Italian literature

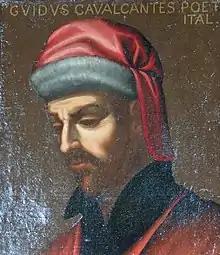
Painting on the gallery of portraits from the castle of Beauregard in Cellettes representing Guido Cavalcanti

13th century Tuscans spoke a dialect that closely resembled Latin and afterwards became, almost exclusively, the language of literature, and which was already regarded at the end of the 13th century as surpassing other dialects. In Tuscany, too, popular love poetry existed. A school of imitators of the Sicilians was led by Dante da Majano, but its literary originality took another line—that of humorous and satirical poetry. The entirely democratic form of government created a style of poetry that stood strongly against the medieval mystic and chivalrous style. The sonnets of Rustico di Filippo are half-fun and half-satire, as is the work of Cecco Angiolieri of Siena, the oldest known humorist.